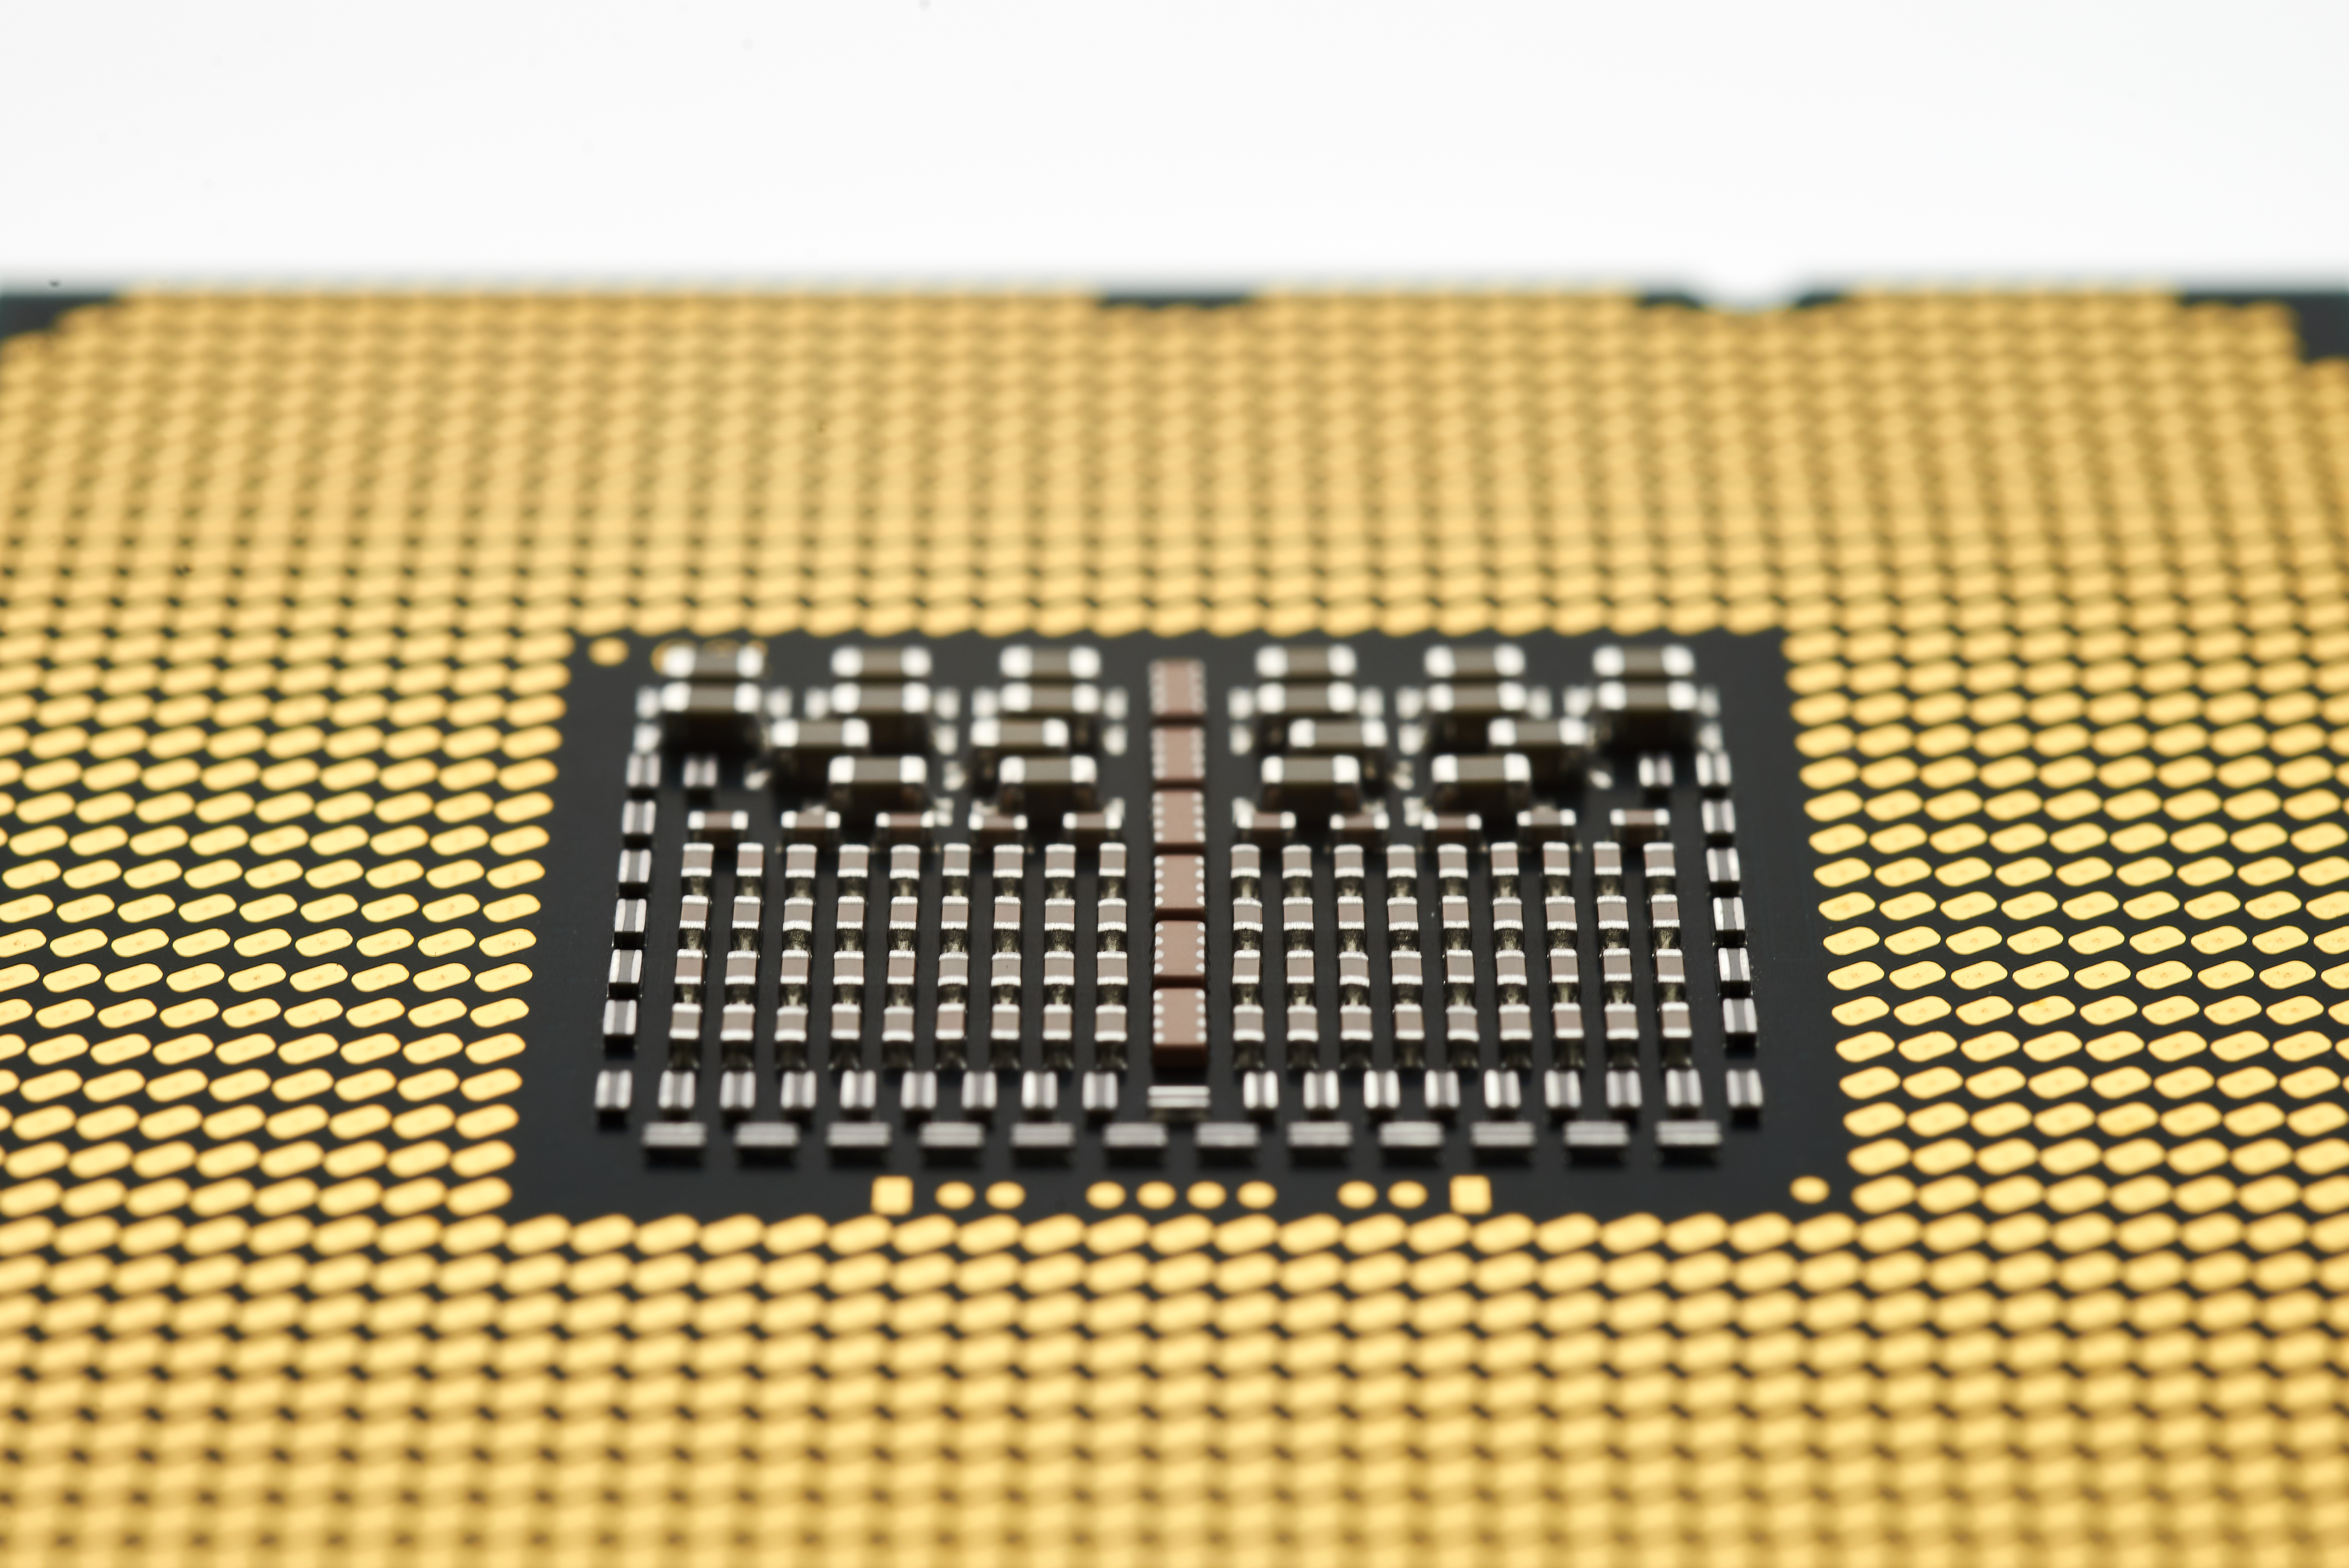
yellow, circuit component, technology, circuit prototyping, font, electronic device, electronics, computer component, electronic component